Military tradition

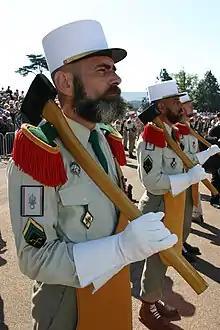
The "Pionniers" (pioneers) are the combat engineers and a traditional unit of the French Foreign Legion. The "sapeurs" of the Legion traditionally sport large beards, wear leather aprons and gloves and hold axes.

Military tradition is the practices associated with the military or soldiers such as the styles of military uniform, drill, or the music of a military unit.